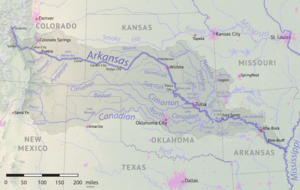
L'Arkansas est un affluent du Mississippi dont le cours traverse les États du Colorado, du Kansas, de l'Oklahoma et de l'Arkansas. Long de 2 334 km, c'est le quatrième cours d'eau le plus long des États-Unis.